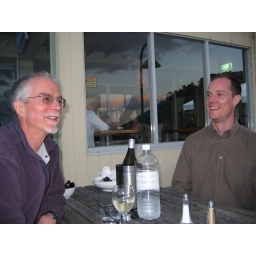
Harry and Martin at the pub and the pink cloud sunset reflection in the window